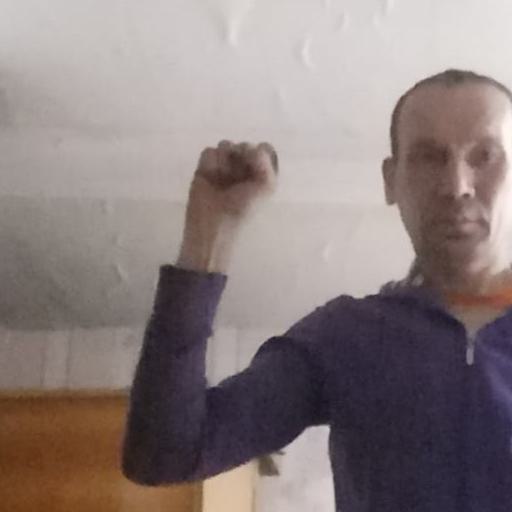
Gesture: fist